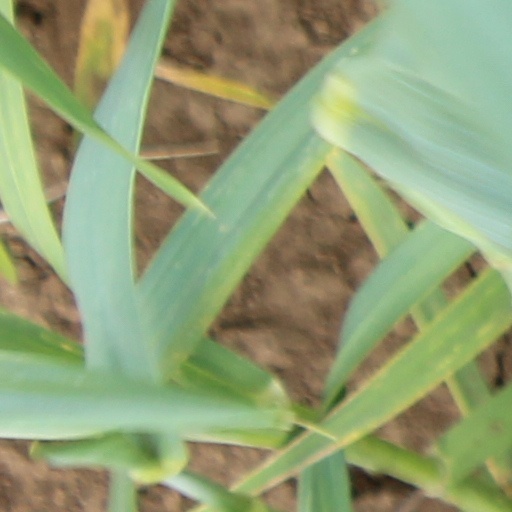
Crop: wheat